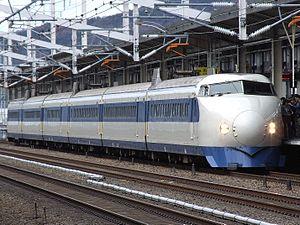
Le Hikari est le nom d'un service de train à grande vitesse japonais du réseau Shinkansen développé par la JR Central sur la ligne Tōkaidō et par la JR West sur la ligne Sanyō. Plus lent que le Nozomi mais plus rapide que le Kodama, il dessert plus de destinations que le premier mais moins que le second.